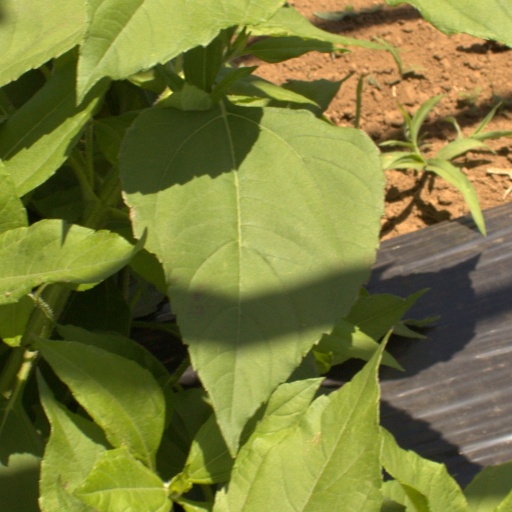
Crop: Jerusalem artichoke